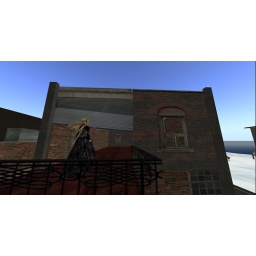
building - empty 2nd floor by school_001